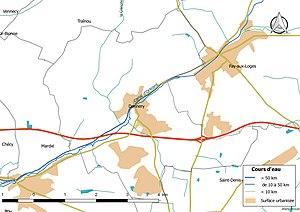
Carte du réseau hydrographique de la commune de fr:Donnery (France).
Donnery est une commune française située dans le département du Loiret en région Centre-Val de Loire.